1968 Chicago Cubs season

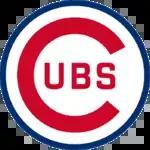
Logo 1957-1978

The 1968 Chicago Cubs season was the 97th season of the Chicago Cubs franchise, the 93rd in the National League and the 53rd at Wrigley Field. The Cubs finished third in the National League with a record of 84–78.